Gacha Gacha

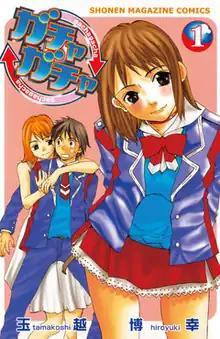
First volume cover

is a Japanese manga series written and illustrated by Hiroyuki Tamakoshi. It consists of two separate stories with different characters each. The first one was serialized in Kodansha's manga magazine "Weekly Shōnen Magazine" from August 2002 to June 2003. The second story, known as "Gacha Gacha: The Next Revolution", was serialized in "Magazine Special" from July 2003 to October 2007. The overall series' chapters were collected in 16 volumes: the first part was collected in five volumes, and the second in 11 volumes. In North America, the manga was licensed by Del Rey Manga; the second part was released as "Gacha Gacha: The Next Revolution".